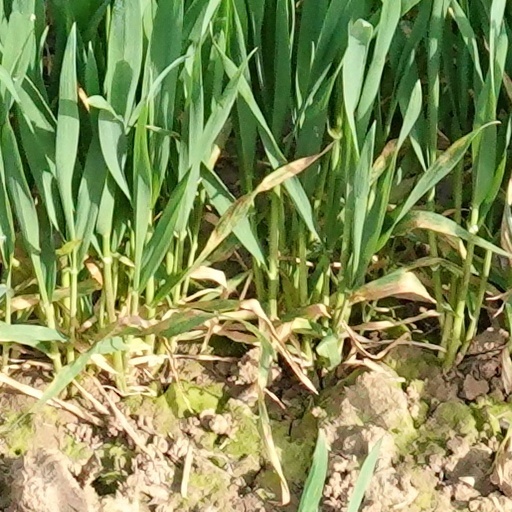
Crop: wheat